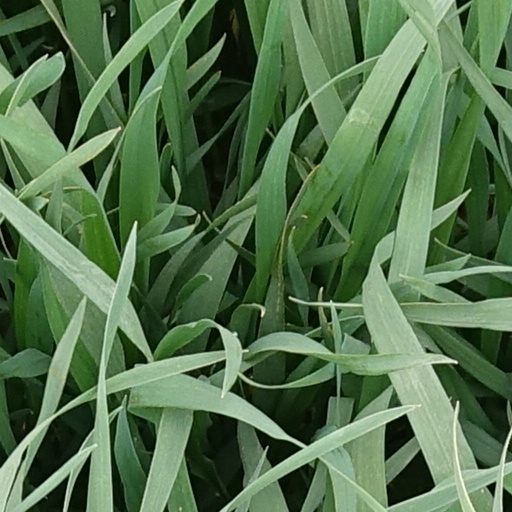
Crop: wheat